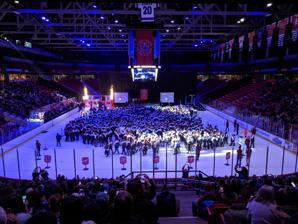
Building: Olympic Center
Country: United States of America
Year built: 1932
Sports complex in Lake Placid, New York Olympic Center 1980 rink during the opening ceremony of the 2020 Empire State Winter Games Olympic Center Location within the contiguous United States and New York Show map of the United States Olympic Center Olympic Center (New York) Show map of New York Former names Olympic Hockey Arena Address 2634 Main Street Lake Placid, NY 12946 Coordinates 44°17′00″N 73°59′08″W / 44.2832°N 73.9856°W / 44.2832; -73.9856 Elevation 540 metres (1,770 ft) Owner New York State Olympic Regional Development Authority Type Sports complex Genre(s) Winter sporting events Construction Broke ground August 1931 ; 93 years ago ( 1931-08 ) Opened January 16, 1932 ; 92 years ago ( 1932-01-16 ) Construction cost $225,000 Website lakeplacidolympicsites .com /olympic-sites /olympic-center / The Olympic Center is a sports complex in Lake Placid , New York that acted as the Olympic Park for both the 1932 and the 1980 Winter Olympics . The venues inside this area is the main complex of the 2023 Winter World University Games . Venues Current Conference Center at Lake Placid – With 90,000 square feet of flexible meeting space, this convention center was opened in May 2011. It is directly connected to the Jack Shea Arena and the Herb Brooks Arena. Among other features, it is handicapped accessible, has a full-service production kitchen, state-of-the-art lighting systems, stages along with backstage dressing rooms and storage space, loading docks, and a 9,000-square-foot ballroom. Herb Brooks Arena – Built for the 1980 Winter Olympics, this venue was formerly known as the Olympic Center arena. Jack Shea Arena – Built for the 1932 Winter Olympics, Jack Shea Arena, also known as the 1932 Rink, was the first indoor arena used for the Winter Olympics. For the 1932 Games, it hosted the figure skating competition and six of the twelve ice hockey games . James B. Sheffield Olympic Skating Rink – Built for the 1932 Olympics, this outdoor speed skating oval hosted the 1932 and 1980 Olympic speed skating competitions and served as the Olympic Stadium of the 1932 games, and hosted the opening ceremonies of that games. It also hosted other events during the 1932 games,  such as Ice hockey and Cross-country skiing . USA Rink – One of three ice surfaces at the Olympic Center, this rink was built for the 1980 Winter Olympics. Other facilities Lake Placid Middle/High School – Located in the heart of the Olympic Center, the school building was utilized in both 1932 and 1980 for the Winter Olympic Games. In 1932 its classrooms and other spaces were used as dressing rooms for athletes competing in the Olympic Center. In 1980 it served as the main press center. Lake Placid Winter Olympic Museum – Opened in 1994, the Lake Placid Winter Olympic Museum is a museum dedicated to the Winter Olympics. It is a part of the work of New York State Olympic Regional Development Authority in the Lake Placid Olympic Region. The museum receives between 25,000 and 35,000 visitors annually. Former Lake Placid Convention Center Lussi Ice Rink – The Lussi Ice Rink was a practice rink and convention space within the former Lake Placid Convention Center. The  rink was built for the 1980 games. Olympic ticket center – A building was constructed at the Olympic Center along Main Street between the arenas and the speed skating oval to house ticket sales for the 1980 games. It is now a retail space housing a local business. North Elba Town Hall – North Elba's town hall, located directly across from the Olympic Center,  temporarily acted as a part of the complex during the 1932 games, housing the Olympic Organizing headquarters. It again acted as part of the campus during the 1980 Olympics when it served as the host building for the scoring and official systems and the Lake Placid 1980 Winter Olympic Organizing Committee. Use Events Annual events Ironman Lake Placid Lake Placid Marathon The Lake Placid Figure Skating Championships The Lake Placid ice dance competition Adirondack Winter Invitational Winter Empire State Games ECAC Men's Hockey Championship Notable events Multi-sport competitions 1932 Winter Olympics 1972 Winter Universiade 1980 Winter Olympics 2000 Winter Goodwill Games 2023 Winter World University Games Curling 1987 United States Men's Curling Championship Figure skating U.S. Figure Skating Championships : 1965 U.S. International Figure Skating Classic : 2022 Skate America : 1979 , 1981 , 1982 , 2009 , 2017 Ice hockey Adirondack Winter Invitational : 2023 ECAC Hockey men's championship: 1993, 1994, 1995, 1996, 1997, 1998, 1999, 2000, 2001, 2002, 2014, 2015, 2016, 2017, 2018, 2019, 2022, 2023 Ice Hockey tournament (and Olympic test event) in December 1979 NCAA Division I Men's Ice Hockey Championship (aka the Frozen Four ): 1970 , 1984 , 1988 2007 NCAA National Collegiate Women's Ice Hockey Tournament Future events 2023 Winter World University Games Speed skating 1932 World Allround Speed Skating Championships 1978 World Sprint Speed Skating Championships for Men 1978 World Sprint Speed Skating Championships for Women 1989 World Allround Speed Skating Championships for Women Training The venues in the complex have been used as training centers for United States Olympic athletes. Dorothy Hamill trained in the 1932 Arena prior to her gold medal performance at the 1976 Winter Olympics . See also Lake Placid Olympic Sports Complex Venues of the 1932 Winter Olympics Venues of the 1980 Winter Olympics References